Tropical Storm Nicole (2010)

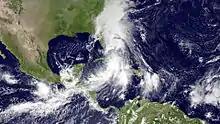
Nicole over Jamaica, Cuba and the Bahamas on September 29

Nicole and its precursor disturbance brought great rainfall to much of Jamaica over a period of several days. A maximum total of was recorded in Belleisle, Westmoreland Parish, from September 26 to 30; most other parishes received at least during the same period. With a return period of 30 years, these quantities tripled the monthly rainfall average for September at several locations. Though the broad-scale wind regime over the island remained gentle, the storm's intense convective bands produced three microbursts—small downdrafts of intense winds. With dozens of river banks and waterways blocked, the worst effects were due to landslides and particularly severe flooding across numerous communities, primarily in the southern parishes.